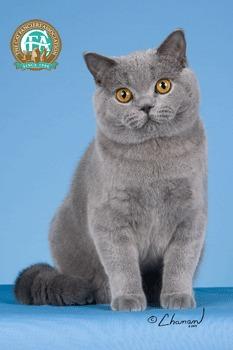
Breed: British Shorthair